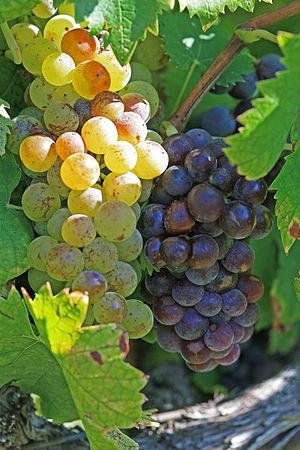
Muscat blanc et muscat noir - Beaumes-de-Venise, Vaucluse, France
Le vin est une boisson alcoolisée obtenue par la fermentation du raisin, fruit de la vigne viticole.
La wilaya de Boumerdès, dans le nord de l'Algérie, recèle des potentialités agricoles considérables.
Un muscat est une dénomination qui recouvre un ensemble de cépages dont les raisins ont un arôme muscaté, c'est-à-dire très parfumé, rappelant légèrement celui du musc ; il en existe de nombreuses variétés, dont les grains ont une peau allant du jaune pâle au bleu-noir. Les différents types de muscats sont plantés sur le pourtour de la Méditerranée, en Europe centrale et orientale, en Australie, en Nouvelle-Zélande, dans certaines régions des Amériques et en Afrique du Sud. Leur vinification est délicate. On en fait des vins secs légers, des vins sucrés mousseux, des vins de vendanges tardives et des vins liquoreux fortifiés.Tous les cépages muscat, qu’ils soient cépages de cuve ou cépages de table, qu’ils soient issus de Vitis vinifera ou de cépages hybrides, sont caractérisés par leur arôme muscaté.